Safeway

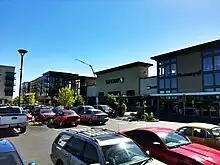
The largest Safeway built from the ground up in the United States is part of a mixed-use development in Mountain View, California.

The Genuardi's stores in Wilmington, Delaware, were converted to the Safeway name in 2004 due to legal issues stemming from a union contract signed by the management of early Safeway stores in Delaware that closed in 1982. The current Safeway locations in Delaware are served by division offices in the Baltimore–Washington metropolitan area, where Safeway has long been a major grocer.